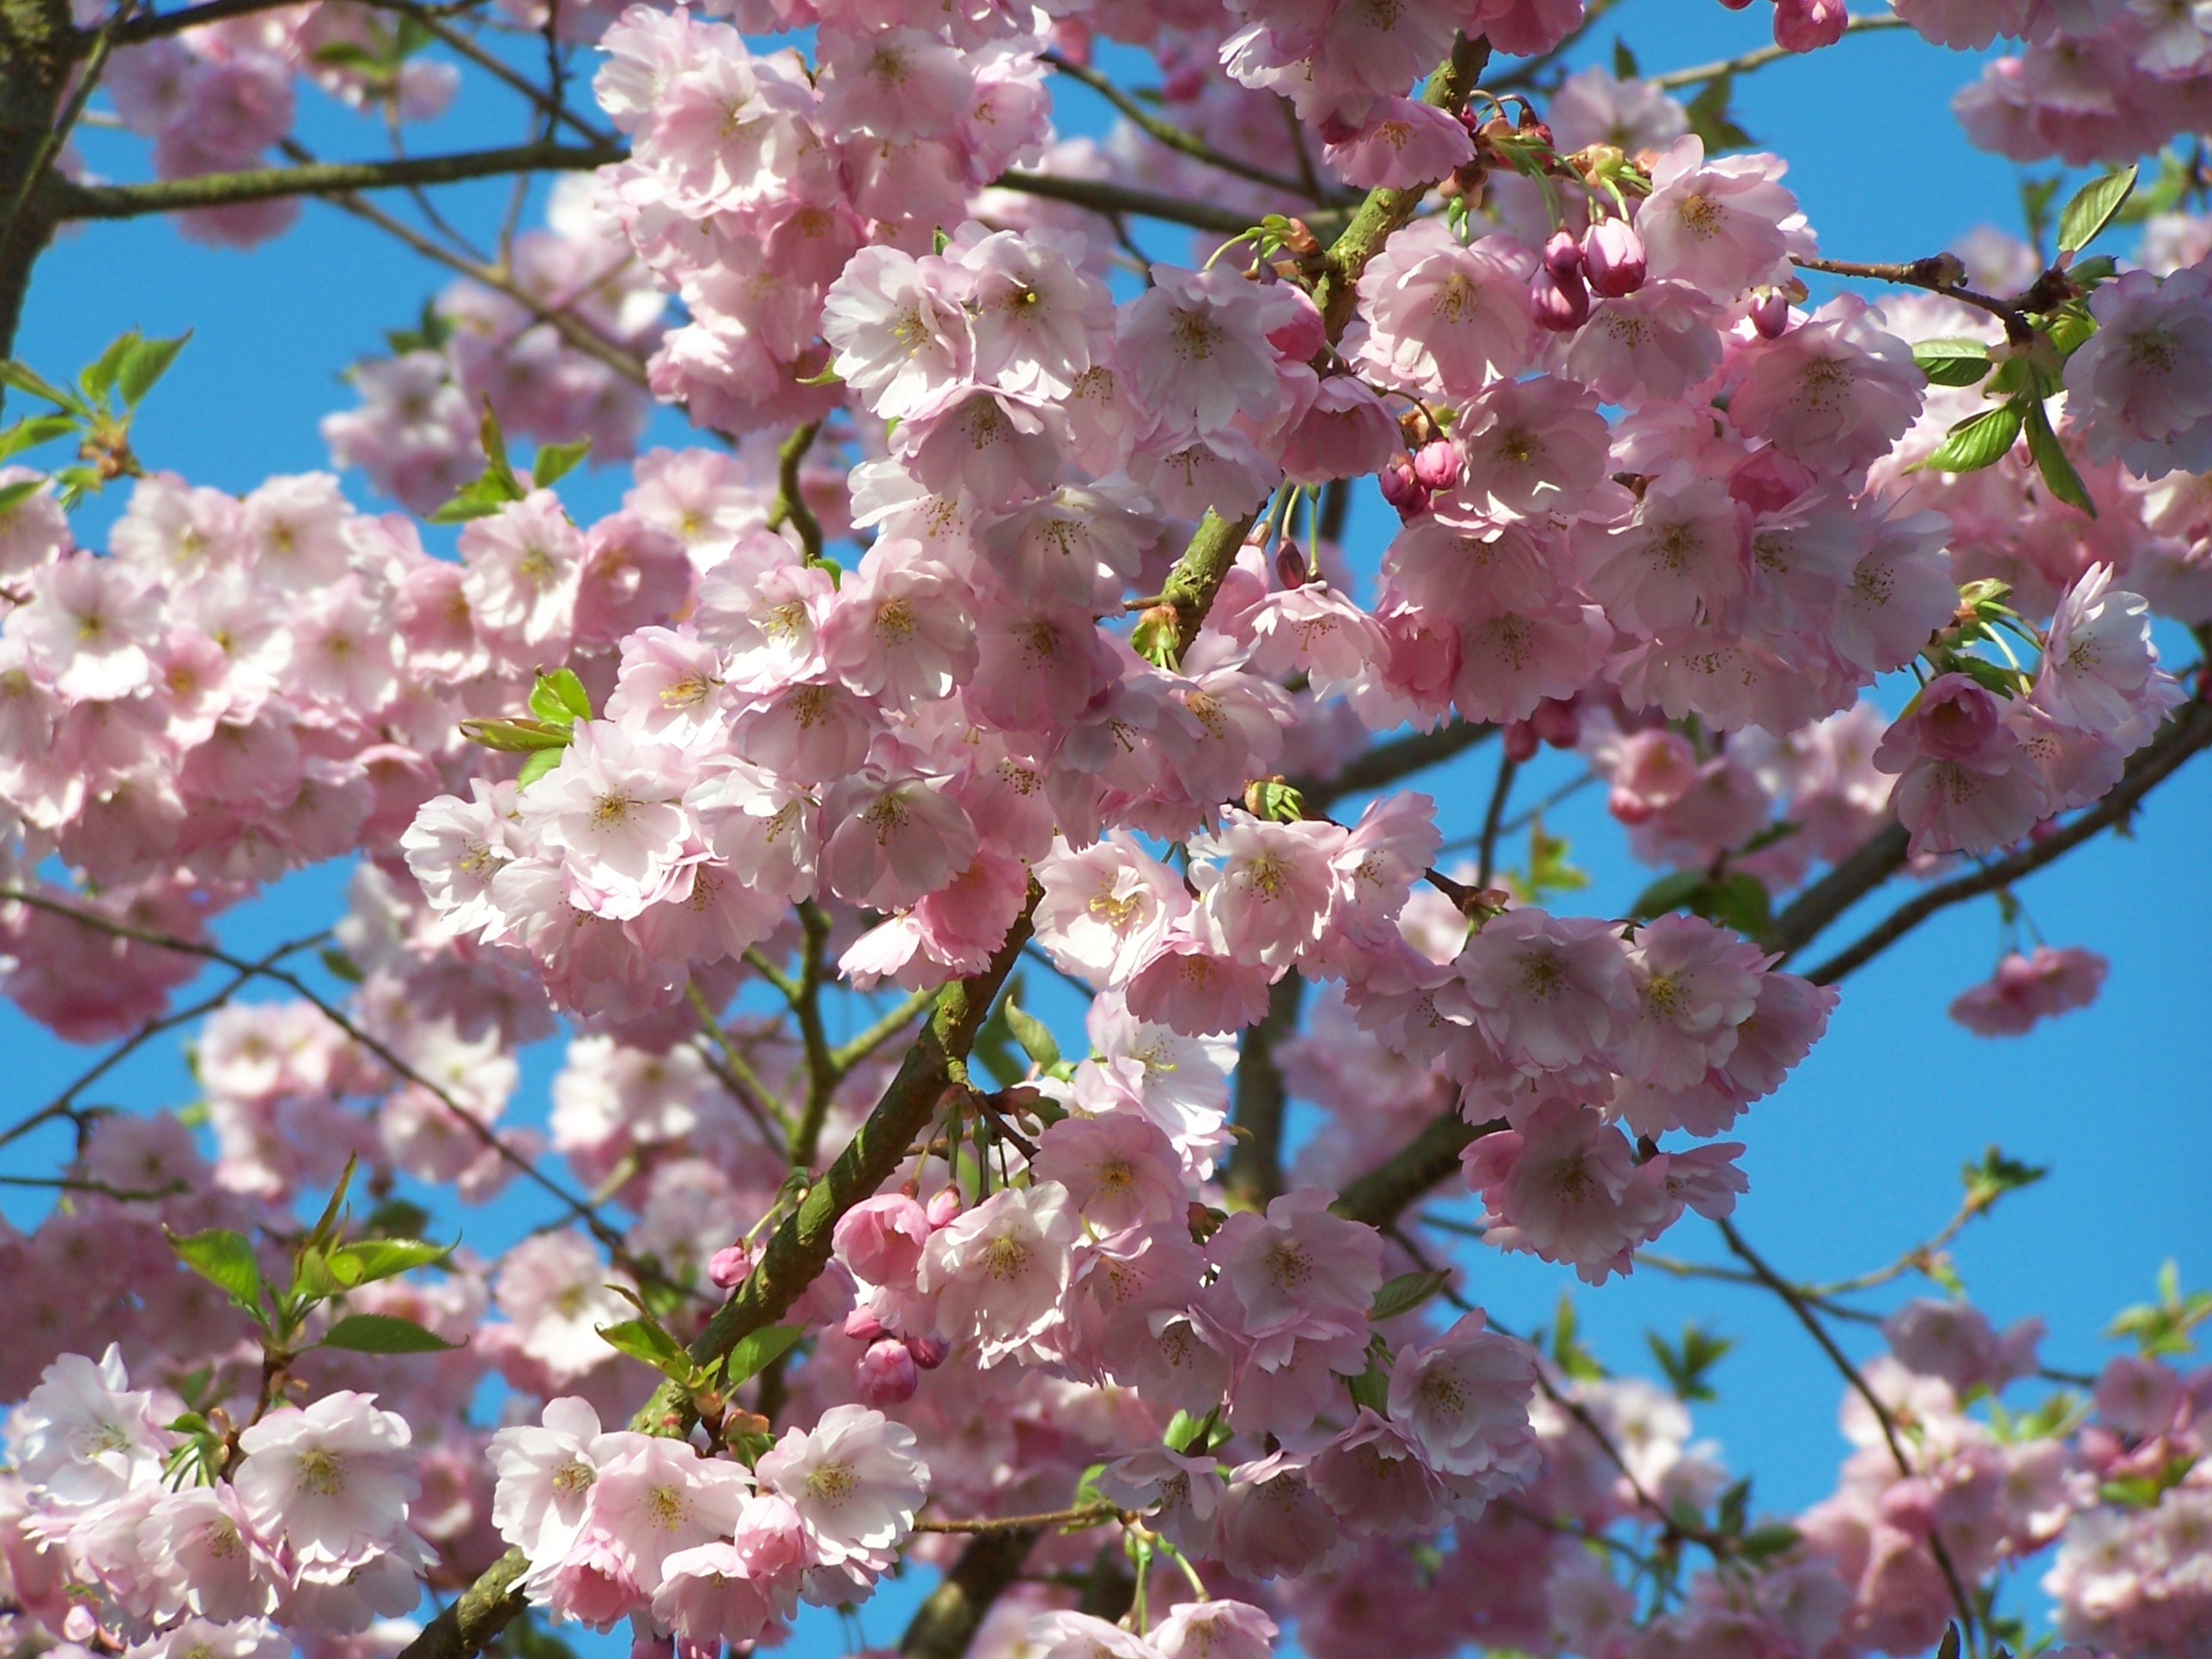
tree, nature, branch, blossom, plant, flower, petal, summer, spring, cherry blossom, sunny, beautiful, flowering plant, cherry tree, land plant